Theodore Maiman

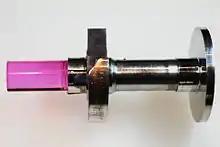
One of Maiman's original synthetic ruby lasers, dimension 9x18mm

By 1962, when Smullin and Fiocco had already bounced the beam from a 50J 0.5 millisecond ruby laser off the moon, and the Soviets too, Maiman had hired 35 people for his APL lab at Quantatron. When its funds dried up because the venture capitalist was taken over, Maiman found an eager partner in Union Carbide with whom to nurse his improved synthetic ruby plant, and in 1962 Maiman founded and became the president of the Korad Corporation, which manufactured high-power ruby lasers. Among other developments while he was at Korad, Maiman supported Hellwarth in his Q-switch patent litigation against Gould. After Korad was fully acquired by Union Carbide in 1968, when they exercised the option written into the venture capital contract, Maiman left to found Maiman Associates, a venture capital firm of his own.